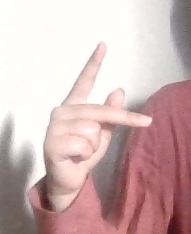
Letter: dha